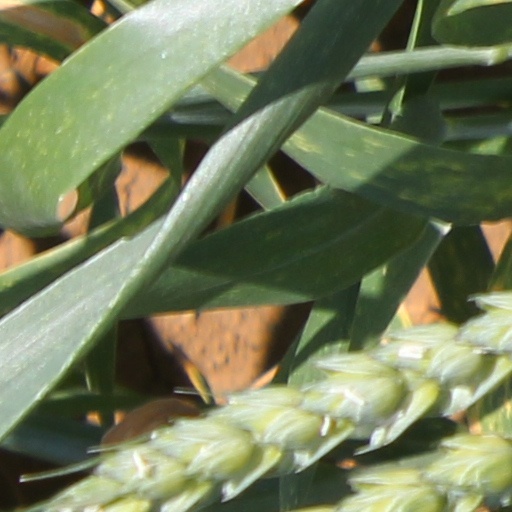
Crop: wheat